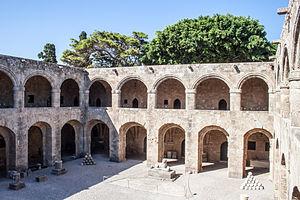
Le Musée archéologique de Rhodes est un musée situé dans la cité médiévale de Rhodes. Il contient diverses collections de pièces archéologiques de l'île de Rhodes.